September 2019 climate strikes

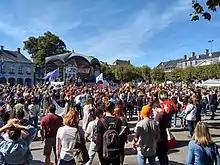
Protesters in Maastricht on 20 September

On 27 September, more than one million people protested throughout 180 cities, mostly students. In Rome, more than 200,000 youth joined the protest. While almost 150,000 students gathered at the street of Milan for the third time after similar climate protests in the months of March and May. The student climate strike first meet in Largo Cairoli, a short walk from Sforza Castle before departing through the city. More than 50,000 people joined the protest both in Turin and Naples, while 20,000 students took part in Bologna's march.